Stimming

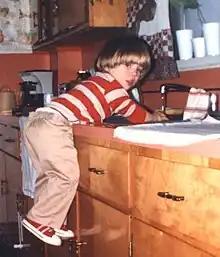
Young autistic boy stimming with cold water in the kitchen sink

Although some forms of stimming behaviors have typically been shown to be healthy and beneficial—as they help regulate intense sensory experiences, relieve intense emotions such as anxiety, may facilitate understanding and social interactions with other autistic people, may promote pleasant emotions, and facilitate sense of security— stimming is often socially stigmatized. Those who are neurodivergent often feel that they should hide or decrease their repetitive behaviors because they appear to be socially unacceptable and often elicit negative reactions from those who do not understand their cause. While reducing disruptive or inherently harmful repetitive behaviors can be beneficial, there are also potential risks to mental health and well-being in suppressing and masking some autistic stimming behaviors that are not harmful or are adaptive.